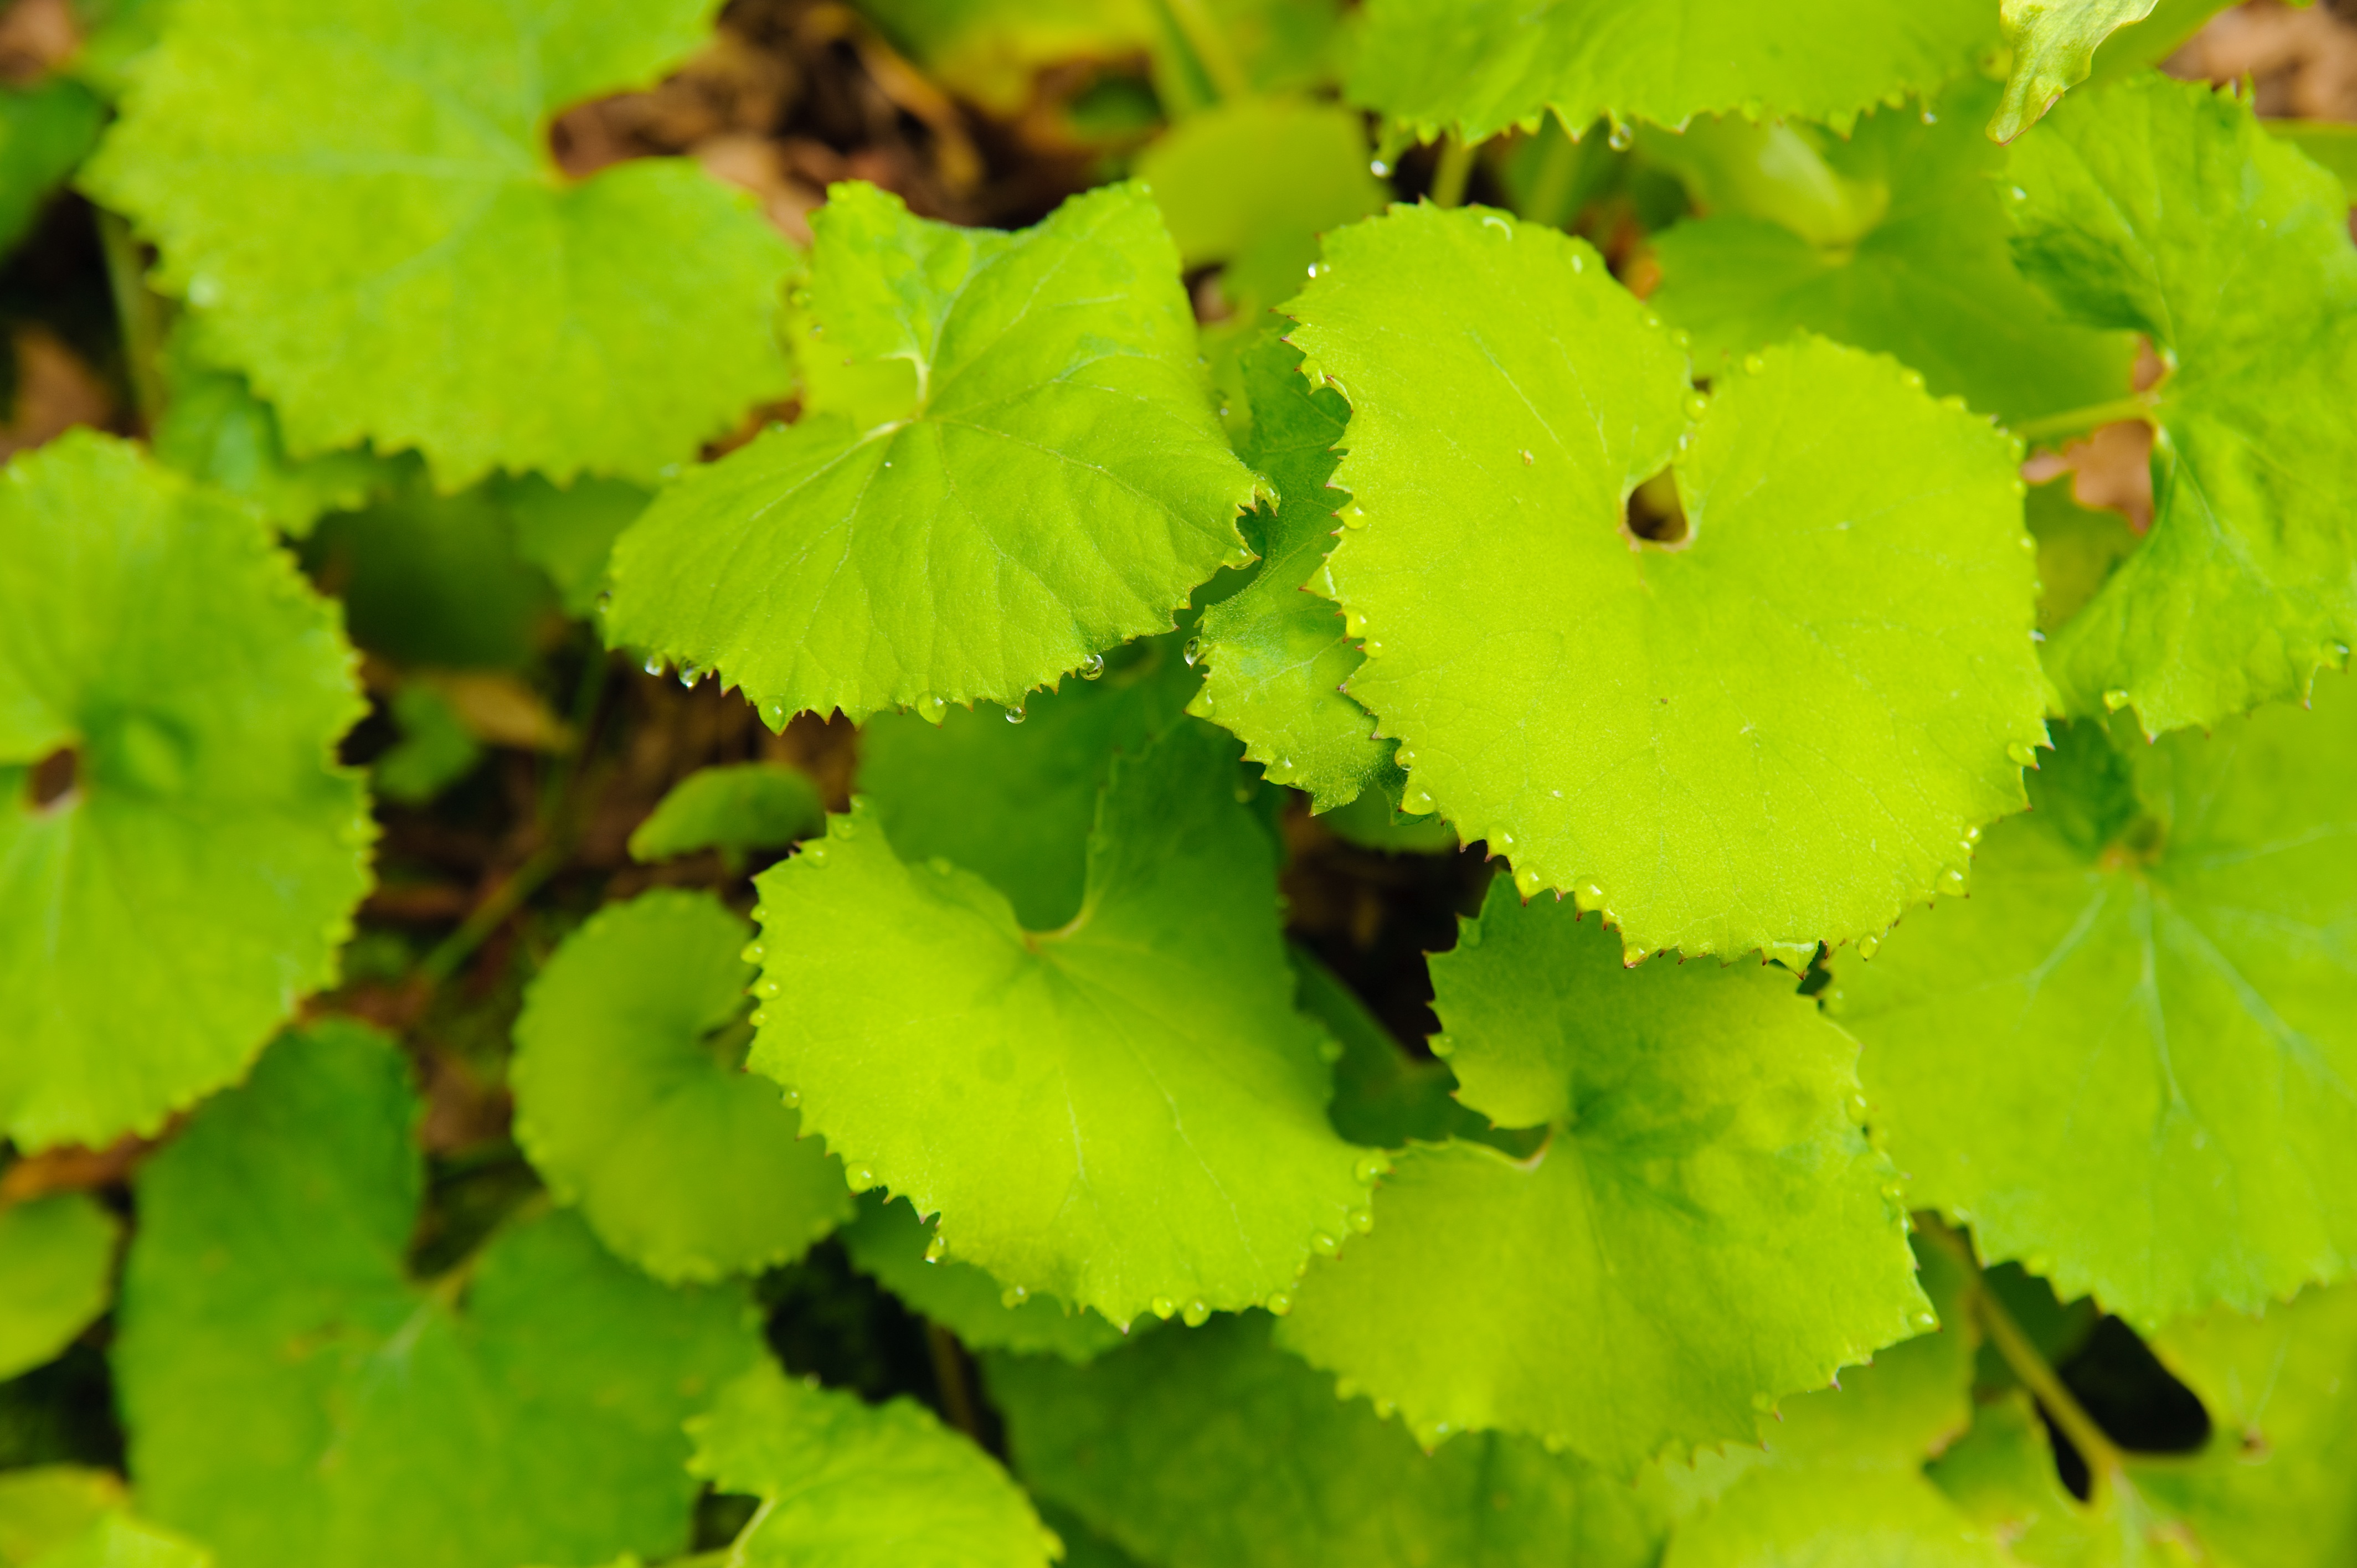
tree, plant, grape, fruit, leaf, flower, food, green, herb, produce, agriculture, shrub, macro photography, flowering plant, vitis, grape leaves, butterbur, annual plant, land plant, grapevine family, centella, chelidonium